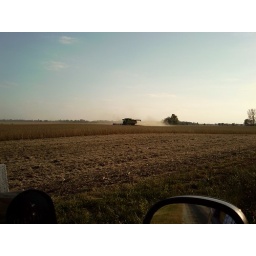
The combine in the field across the road from my house. Glad the wind was blowing away from the house that day.